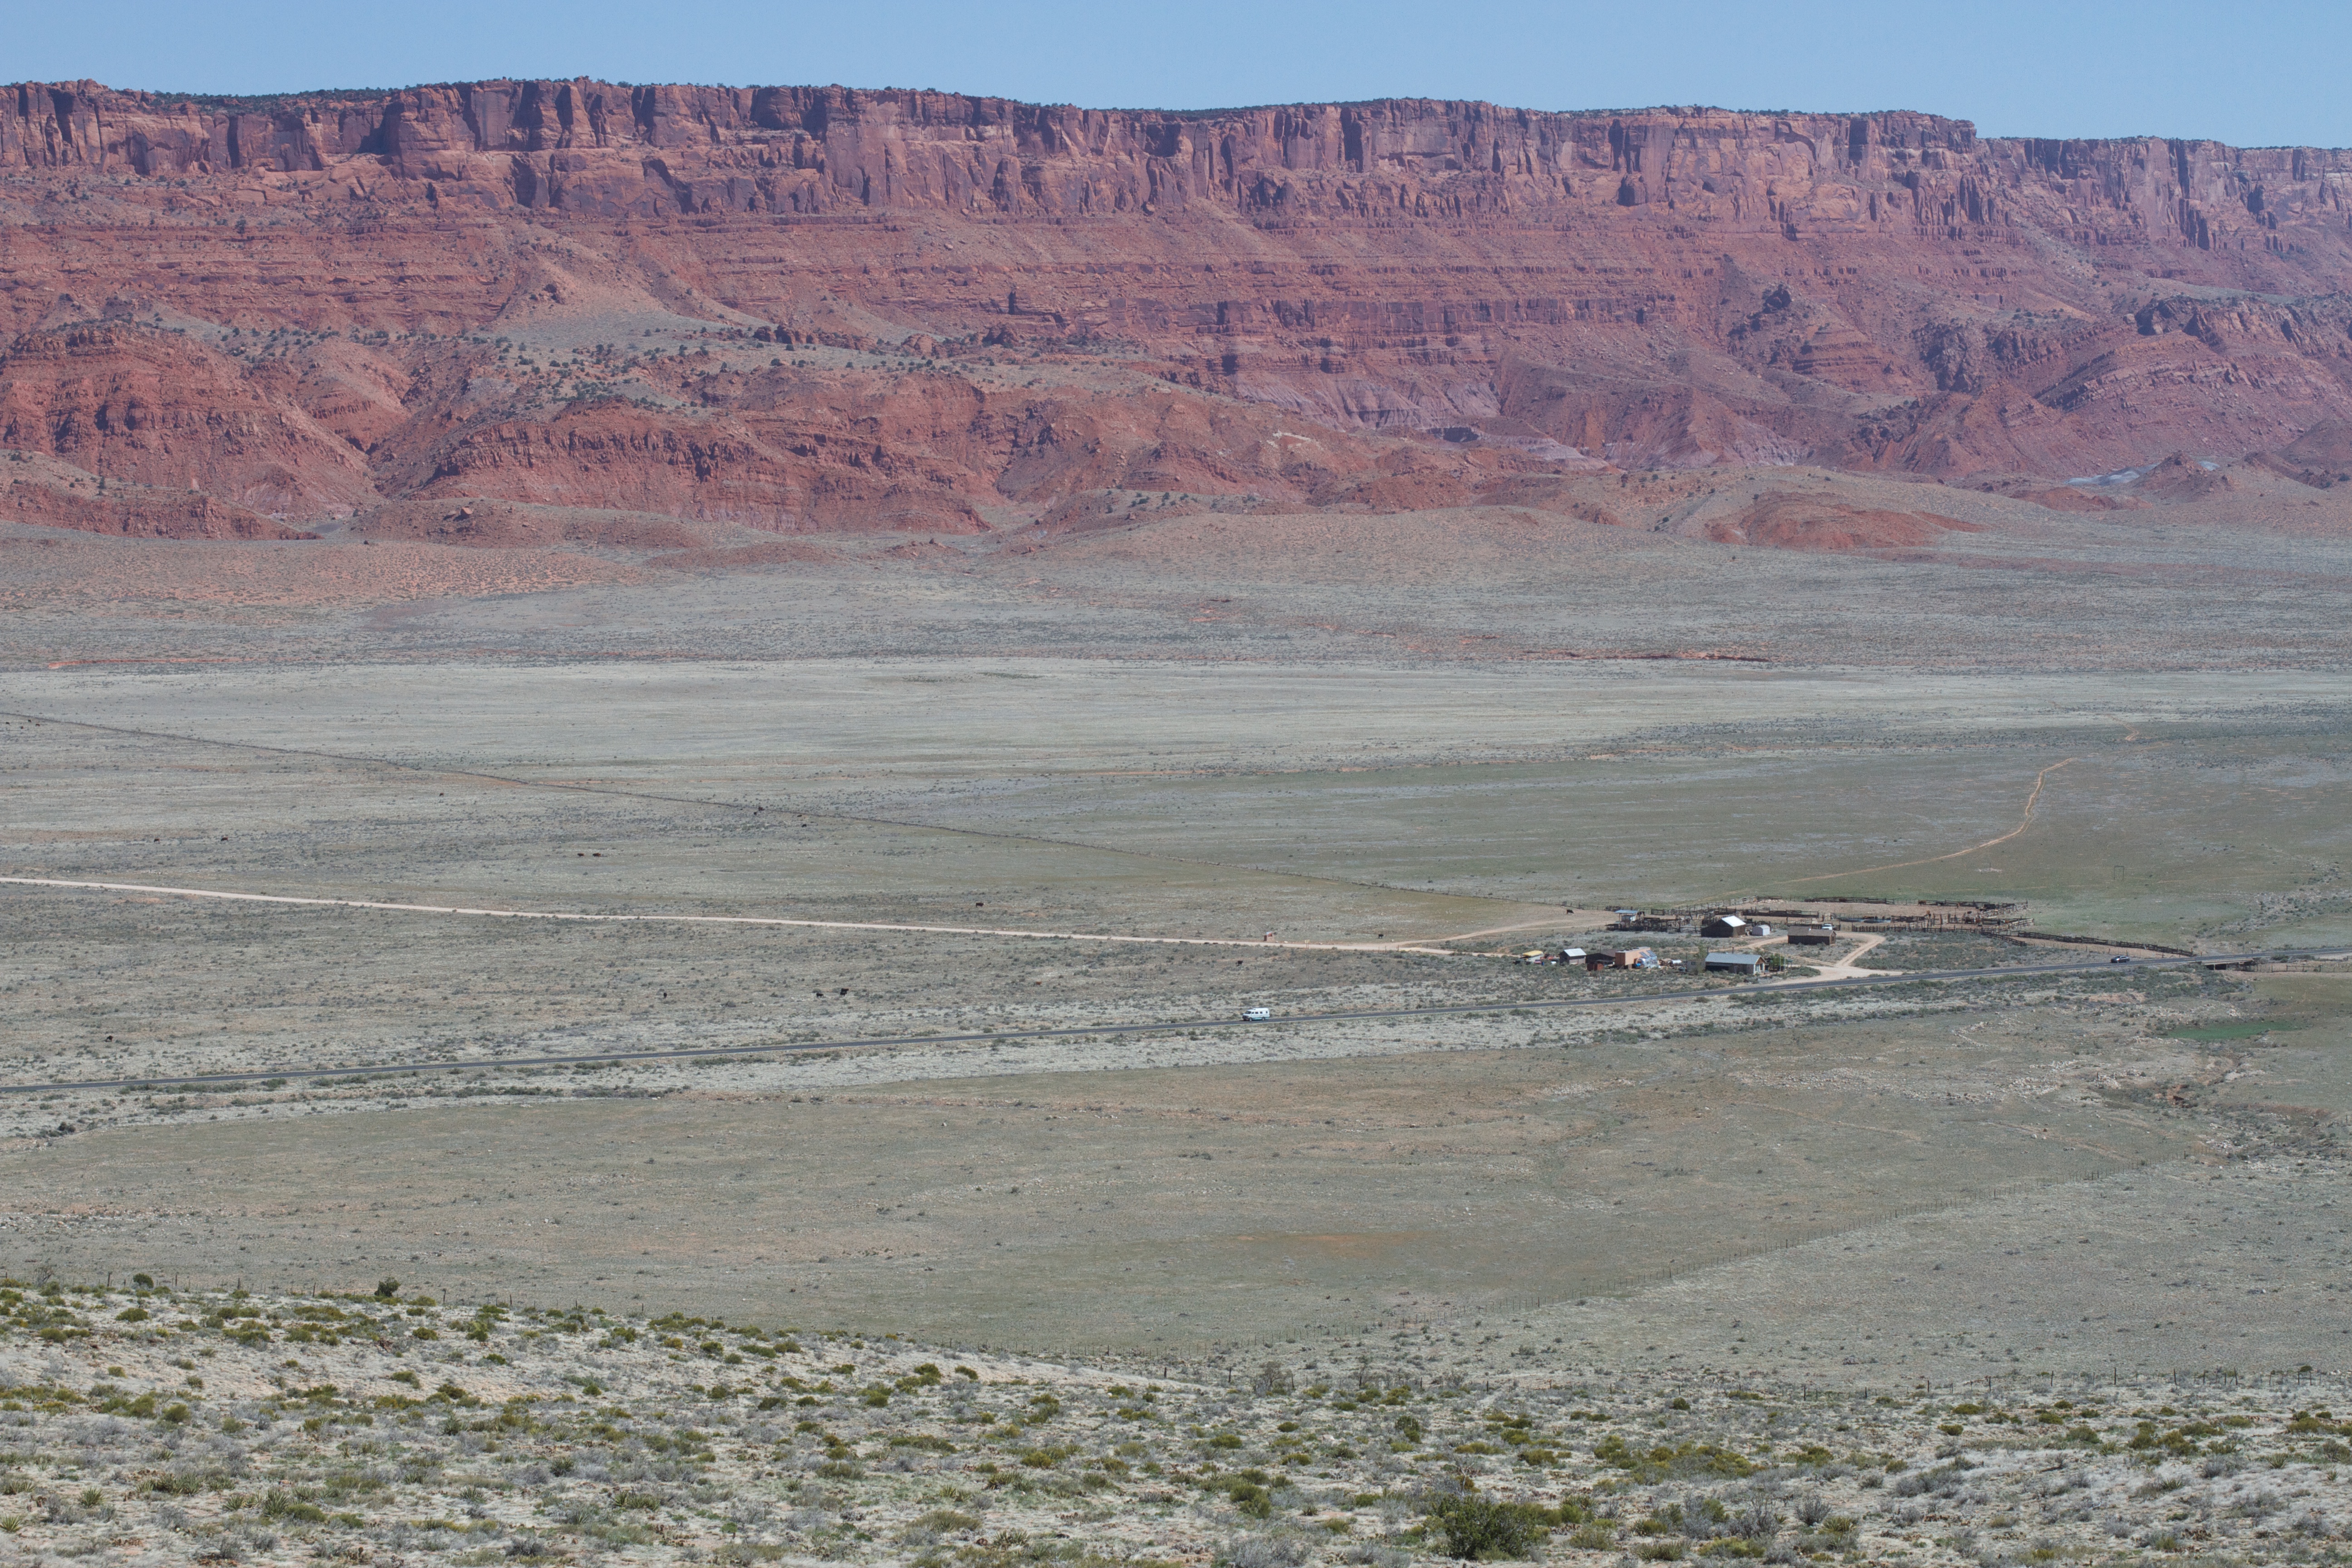
landscape, wilderness, mountain, lake, valley, plain, geology, badlands, plateau, wadi, steppe, landform, natural environment, geographical feature